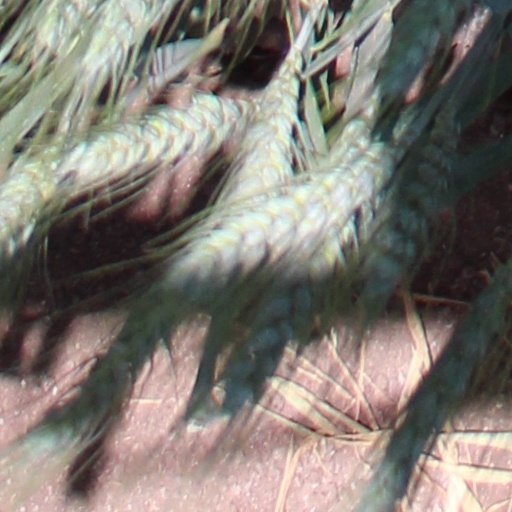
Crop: wheat